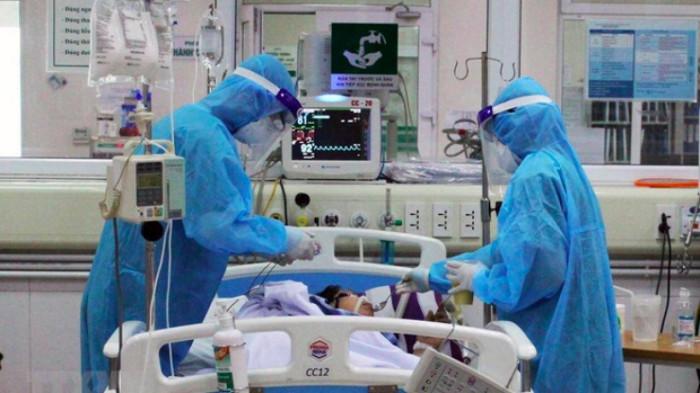
hai người mặc đồ xanh dương đứng ở hai bên giường bệnh là bác sĩ